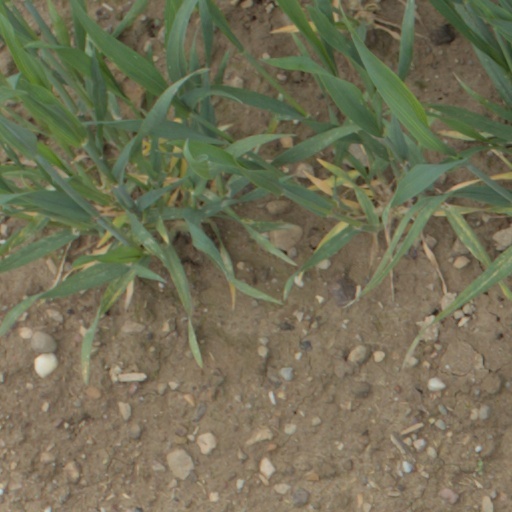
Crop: wheat